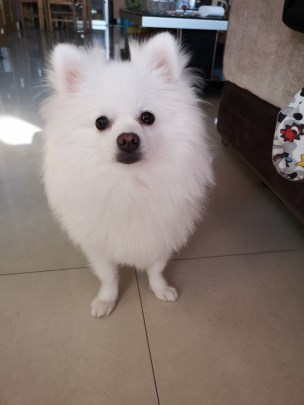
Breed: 1936-n000005-Pomeranian